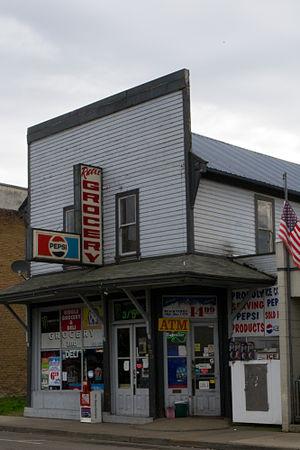
Riddle est une municipalité américaine située dans le comté de Douglas en Oregon.